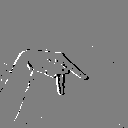
ASL letter: p